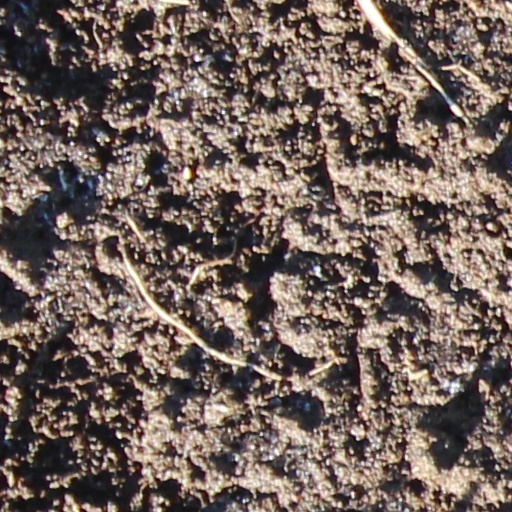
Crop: wheat